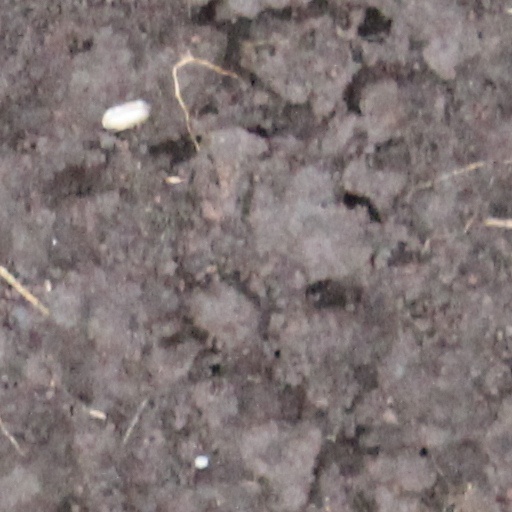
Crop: wheat